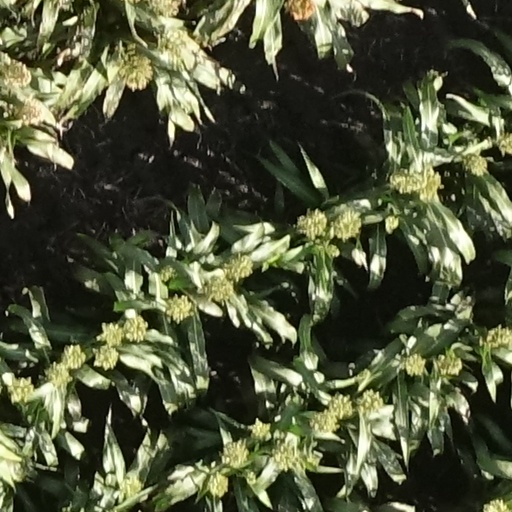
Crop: sorghum